Elizabeth River (New Jersey)

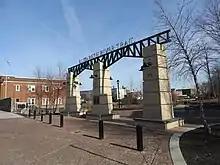
Broad Street entrance to Elizabeth River Trail

The Elizabeth River Parkway is a set of parklands that hugs the river from Hillside through Elizabeth It was designed in for the Union County Parks Commission in the 1920s by the historic firm Olmsted Brothers, and is one of the three "emerald necklaces" in the county park system, the others being Rahway River Parkway and Passaic River Parkway. The firm also designed Warinanco Park